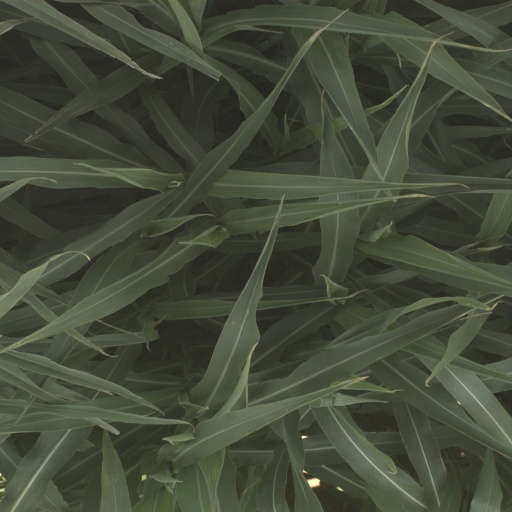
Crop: sorghum